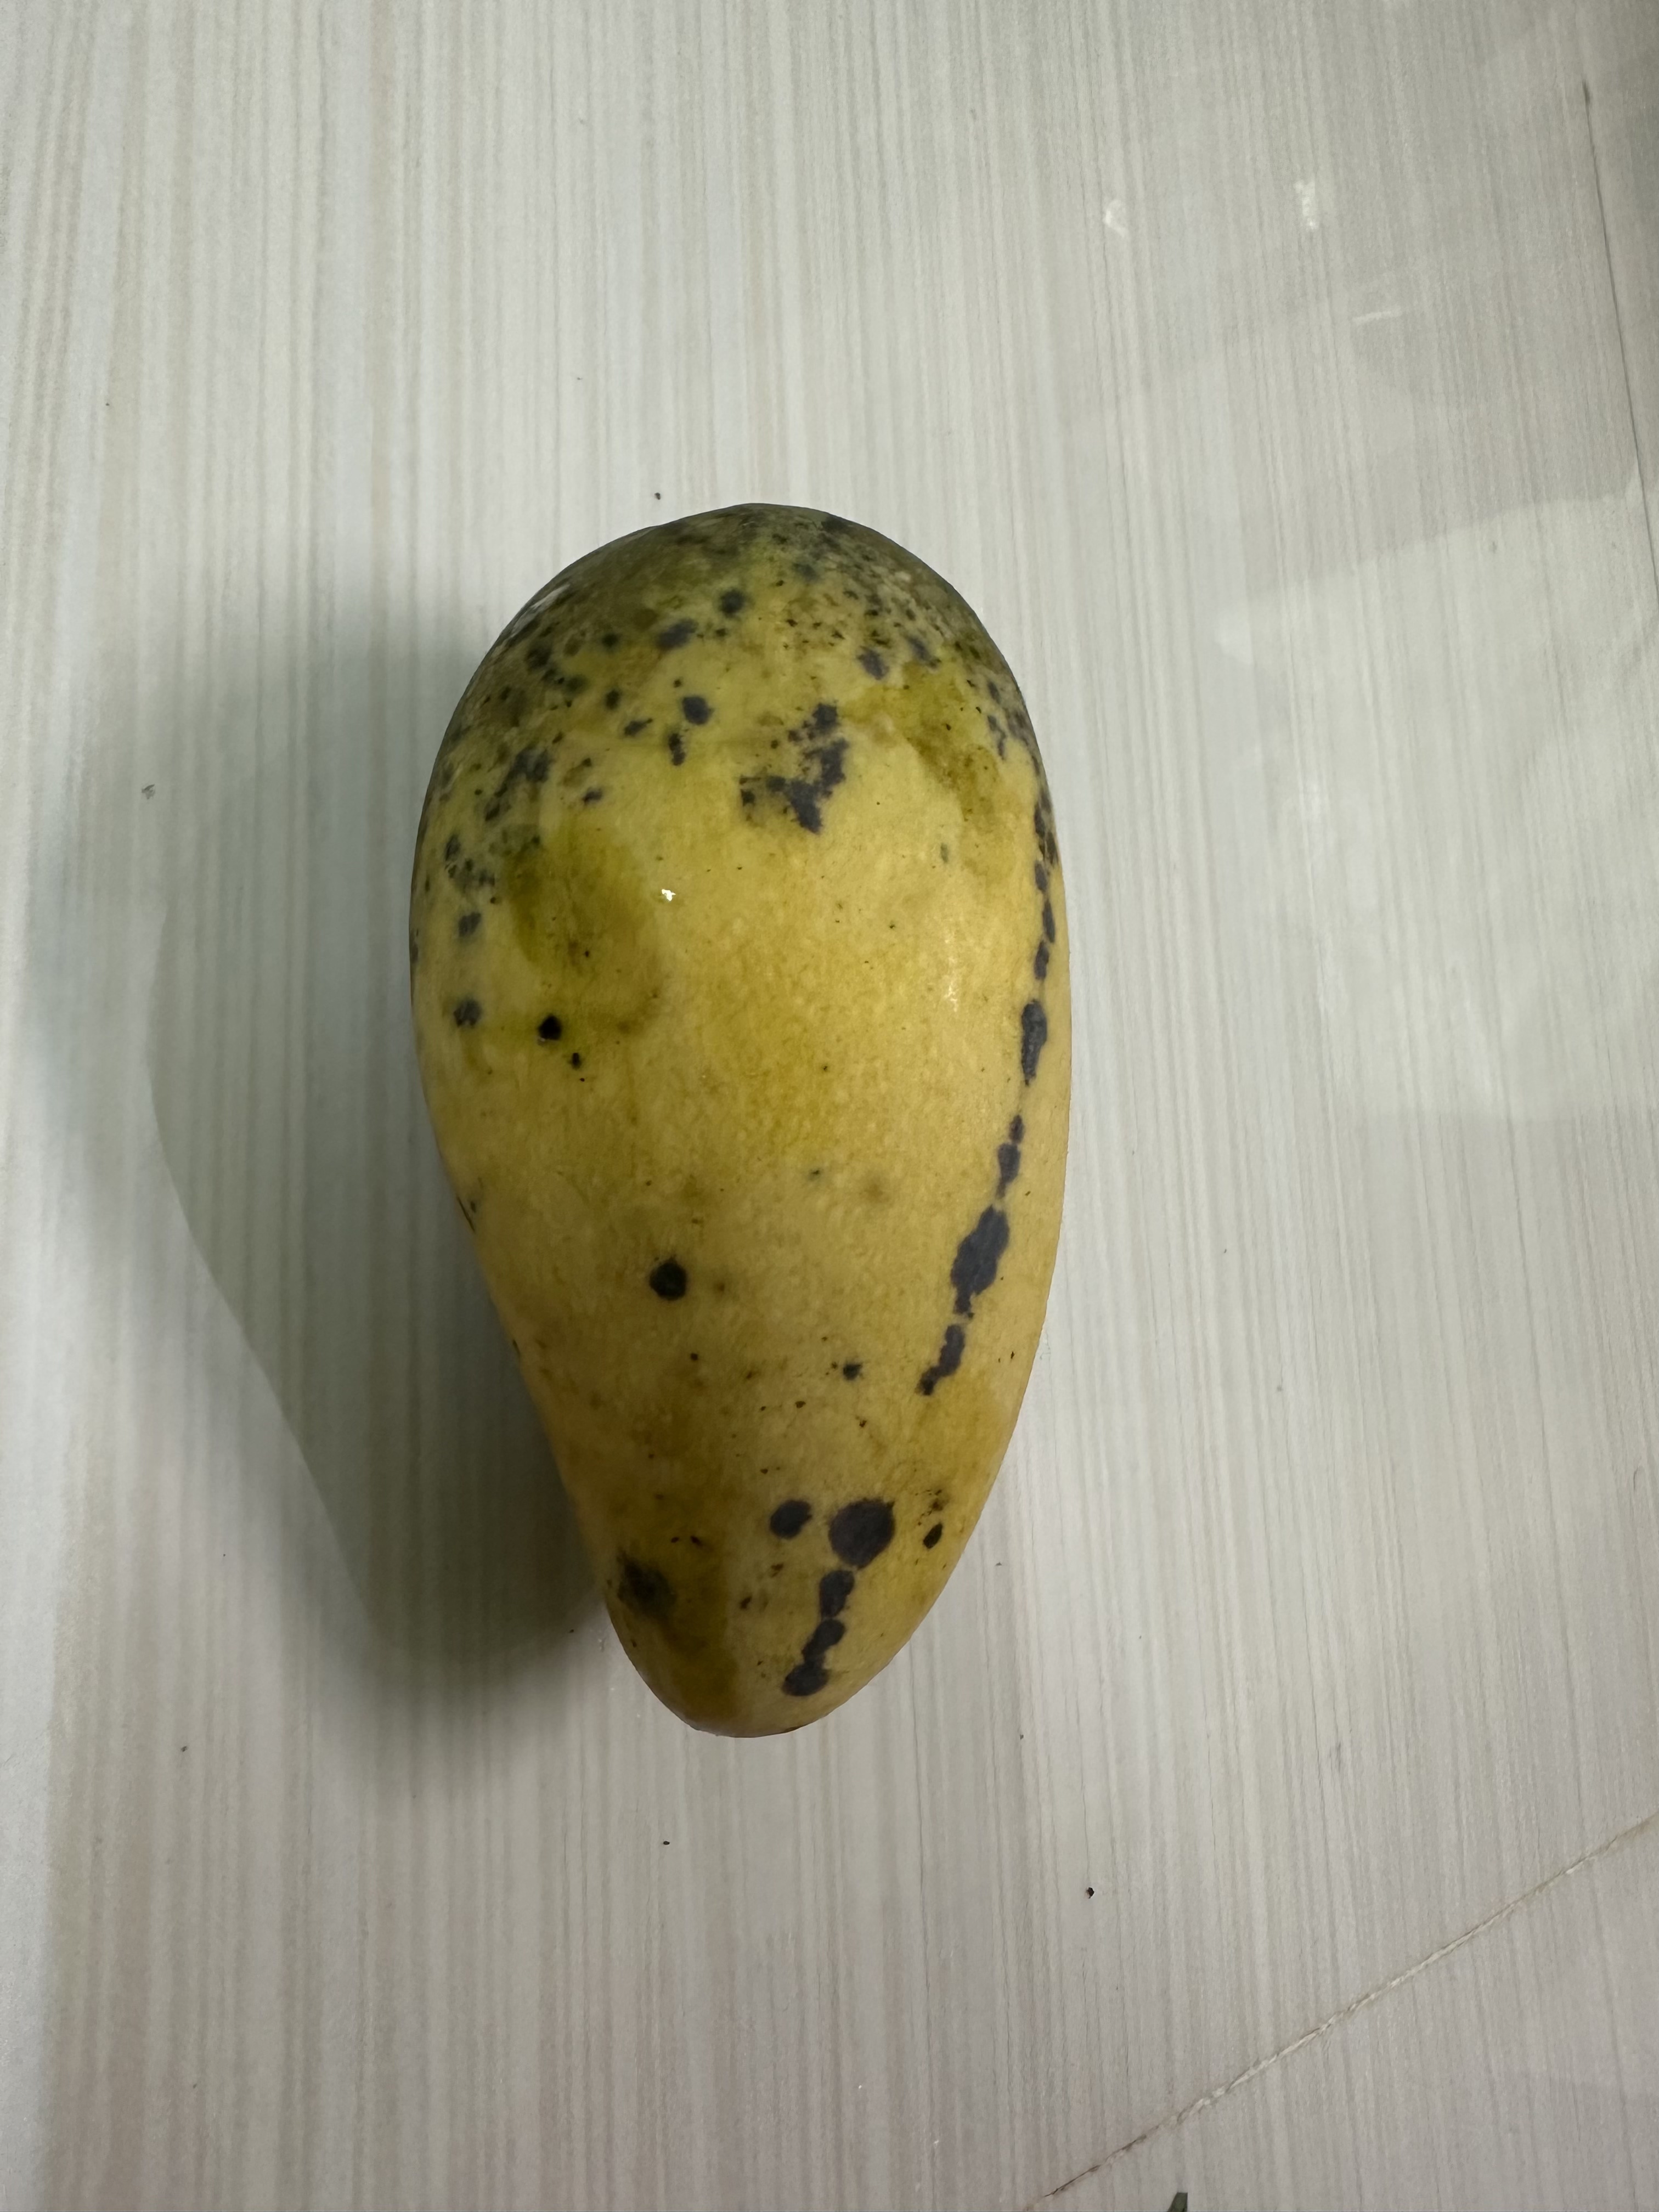
Mango variety: Katimon